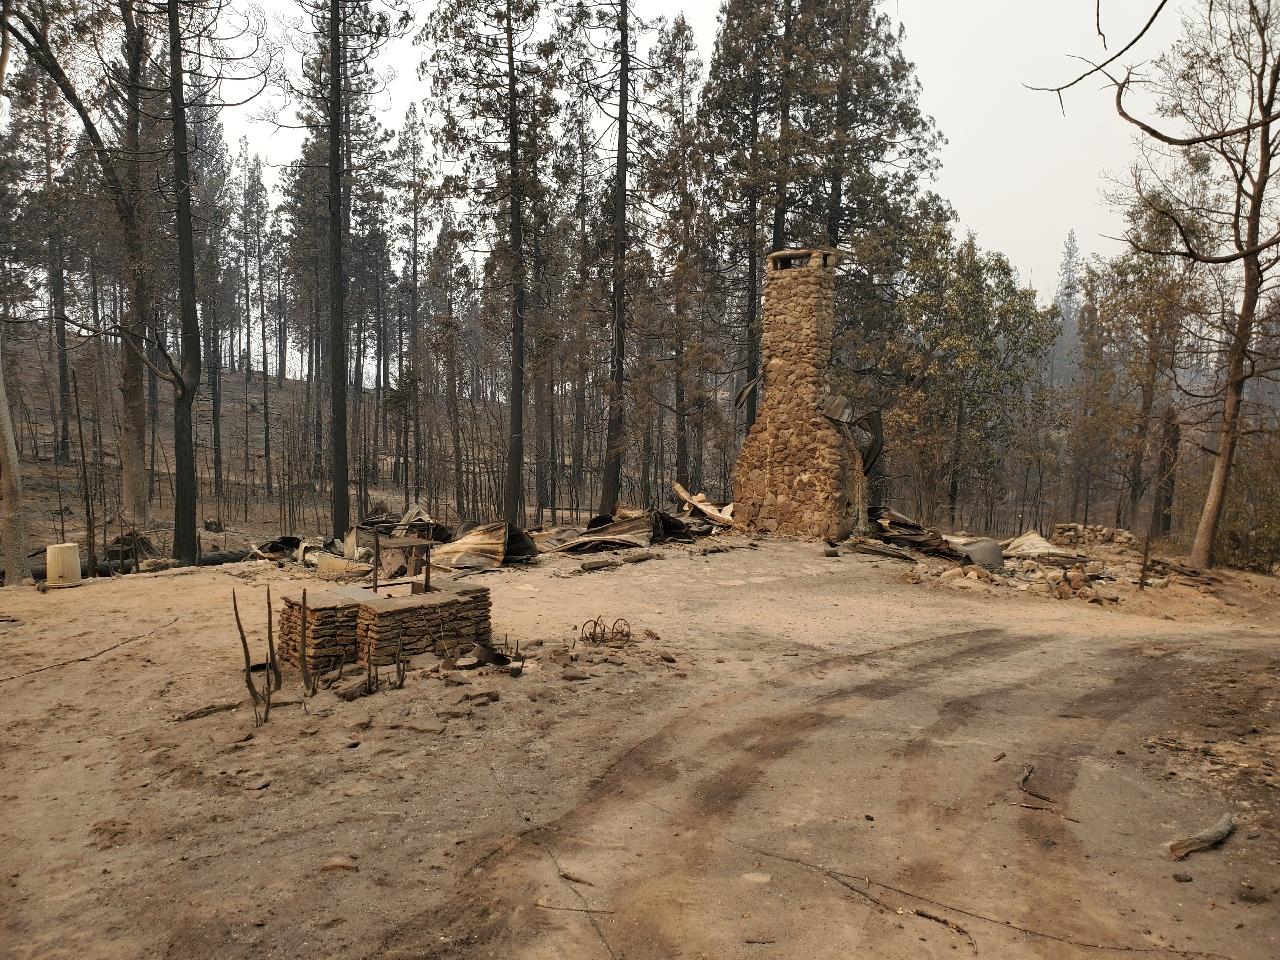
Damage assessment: destroyed